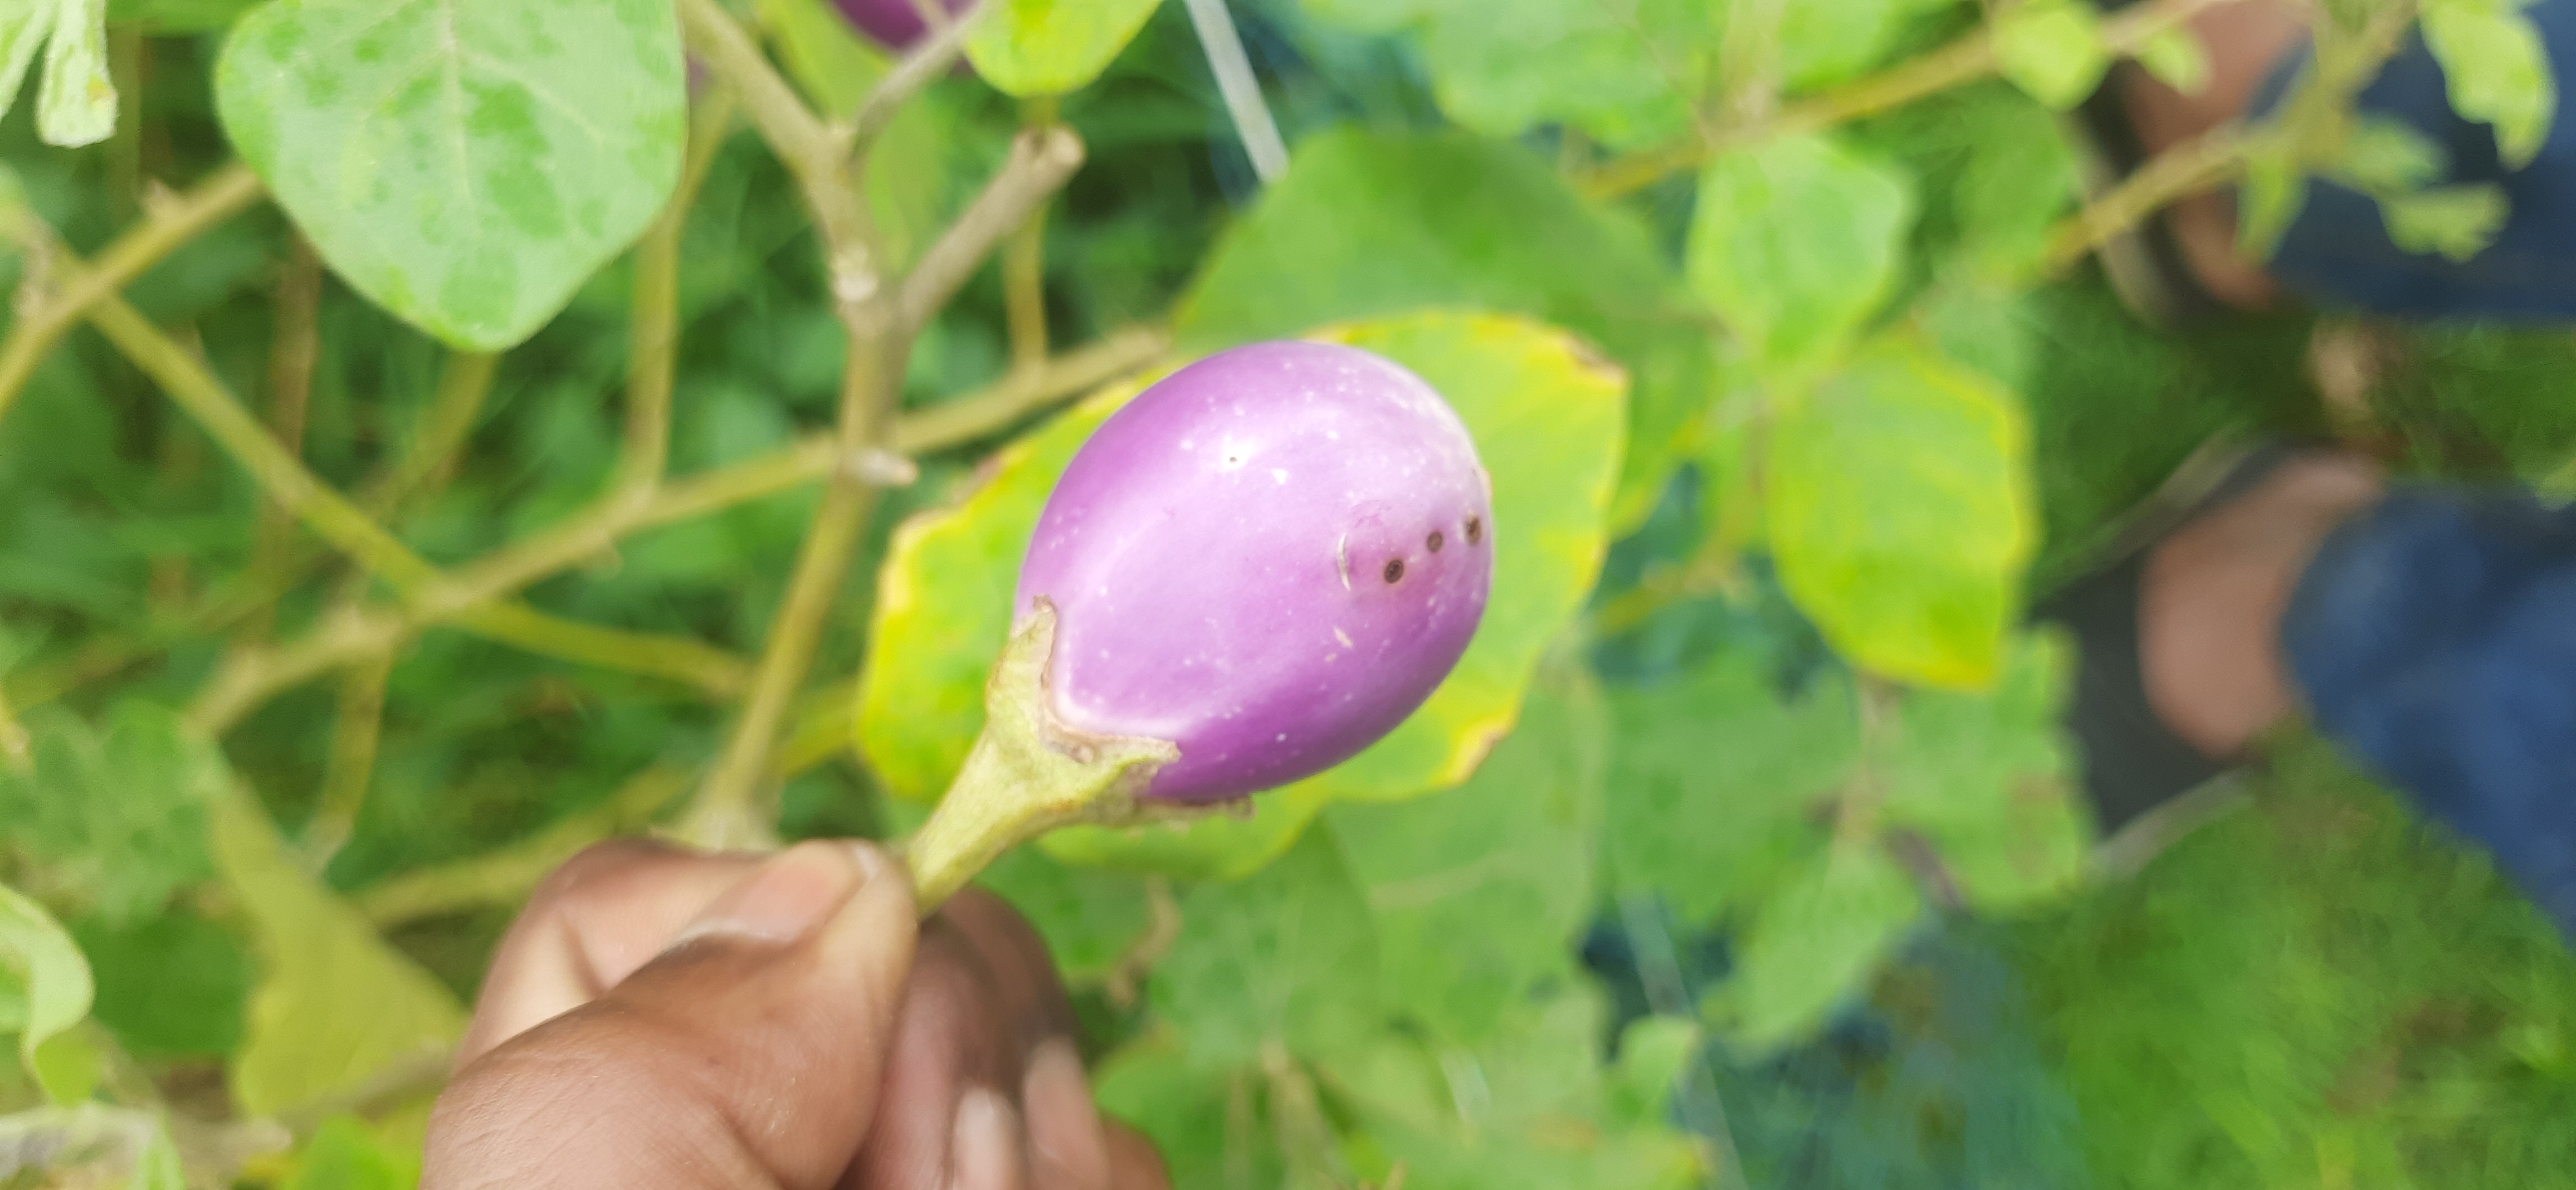
Label: Healty Brinjal